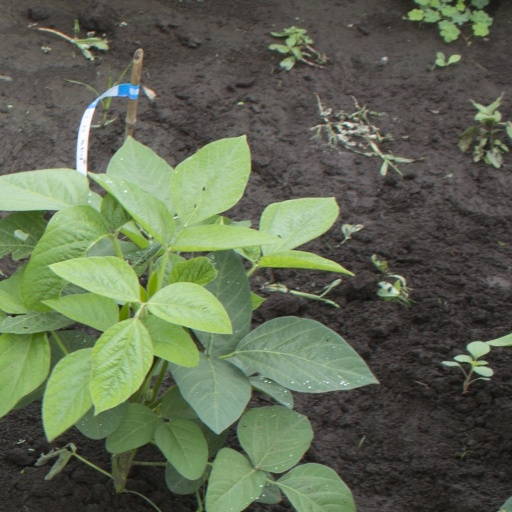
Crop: soybean